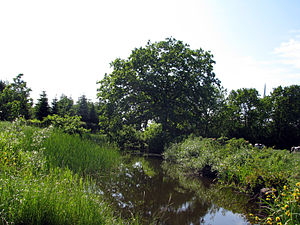
Folsted
Vandingssted ved Hærvejen/Oksevejen
Folsted eller Vollstedt er en landsby og kommune i det nordlige Tyskland under Kreis Nordfriesland i delstaten Slesvig-Holsten. Byen ligger cirka 3 kilometer øst for Bredsted i det vestlige Sydslesvig.